E. S. Willard

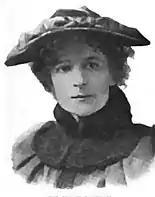
Mrs. E. S. Willard, "Ladies' Home Journal" (1893)

In 1906, he retired from the stage, but returned on special occasions, as in 1911 for the gala performance at His Majesty's Theatre, London, to play the part of Brutus in the forum scene from "Julius Caesar".